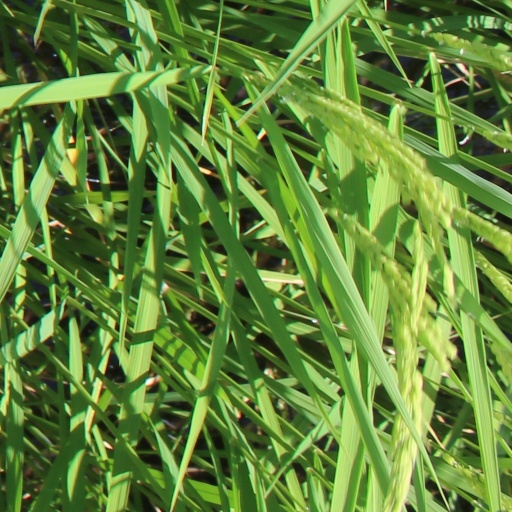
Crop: rice